Theresa Greenfield

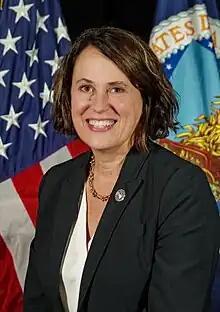
Greenfield in 2021

Theresa Greenfield (born October 20, 1963) is an American businesswoman, government official, and former political candidate. She was the Democratic nominee for the 2020 United States Senate election in Iowa, losing to incumbent Republican Joni Ernst.